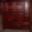
Label: wardrobe